Elizabeth Litchfield Cunnyngham

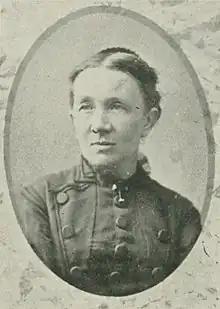
"A Woman of the Century"

Elizabeth Litchfield Cunnyngham (February 23, 1831 – June 27, 1911) was an American missionary and church worker of the long nineteenth century. For 30 years, she served as president of the Woman's Foreign Missionary Society of the Methodist Episcopal Church, South, in Nashville, Tennessee. She was also editor of leaflets and a Sunday school teacher. While in China, having learned the Chinese language, she also translated tracts and small books into the local dialect.